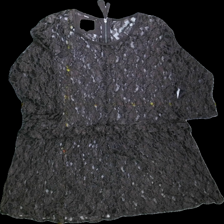
View: front
Type: Dress
Category: Ladies
Brand: Masai
Colors: Black
Material: 51% nylon, 49% viscose
Pattern: Lace
Cut: C-collar
Size: XL
Season: All
Smell: Minor
Price range: <50
Recommended usage: Repair